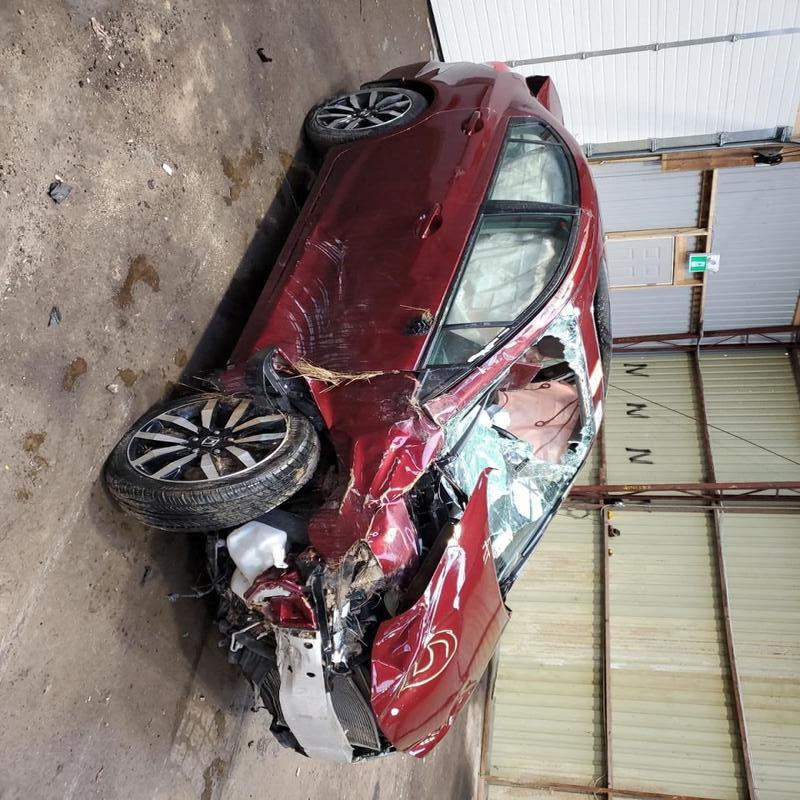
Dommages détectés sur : plaque d'immatriculation avant, pare-choc avant, feu avant droit, feu avant gauche, capot, pare-brise avant, aile avant droite, porte avant droite, porte arrière droite, aile arrière droite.
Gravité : majeur